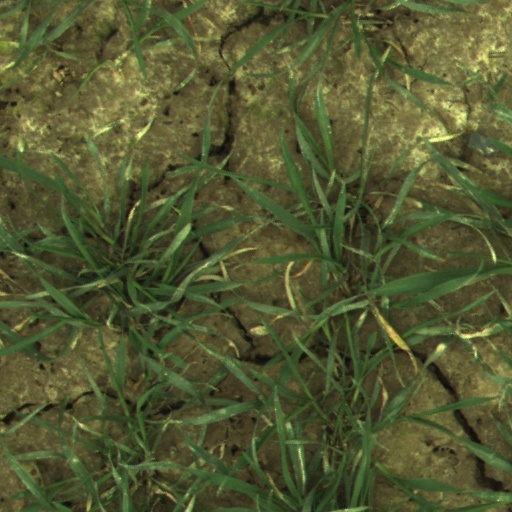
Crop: wheat